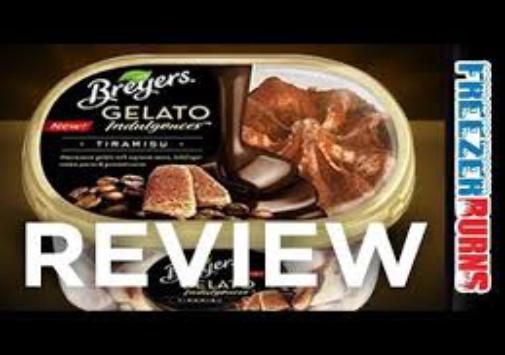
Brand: Breyers
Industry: Food